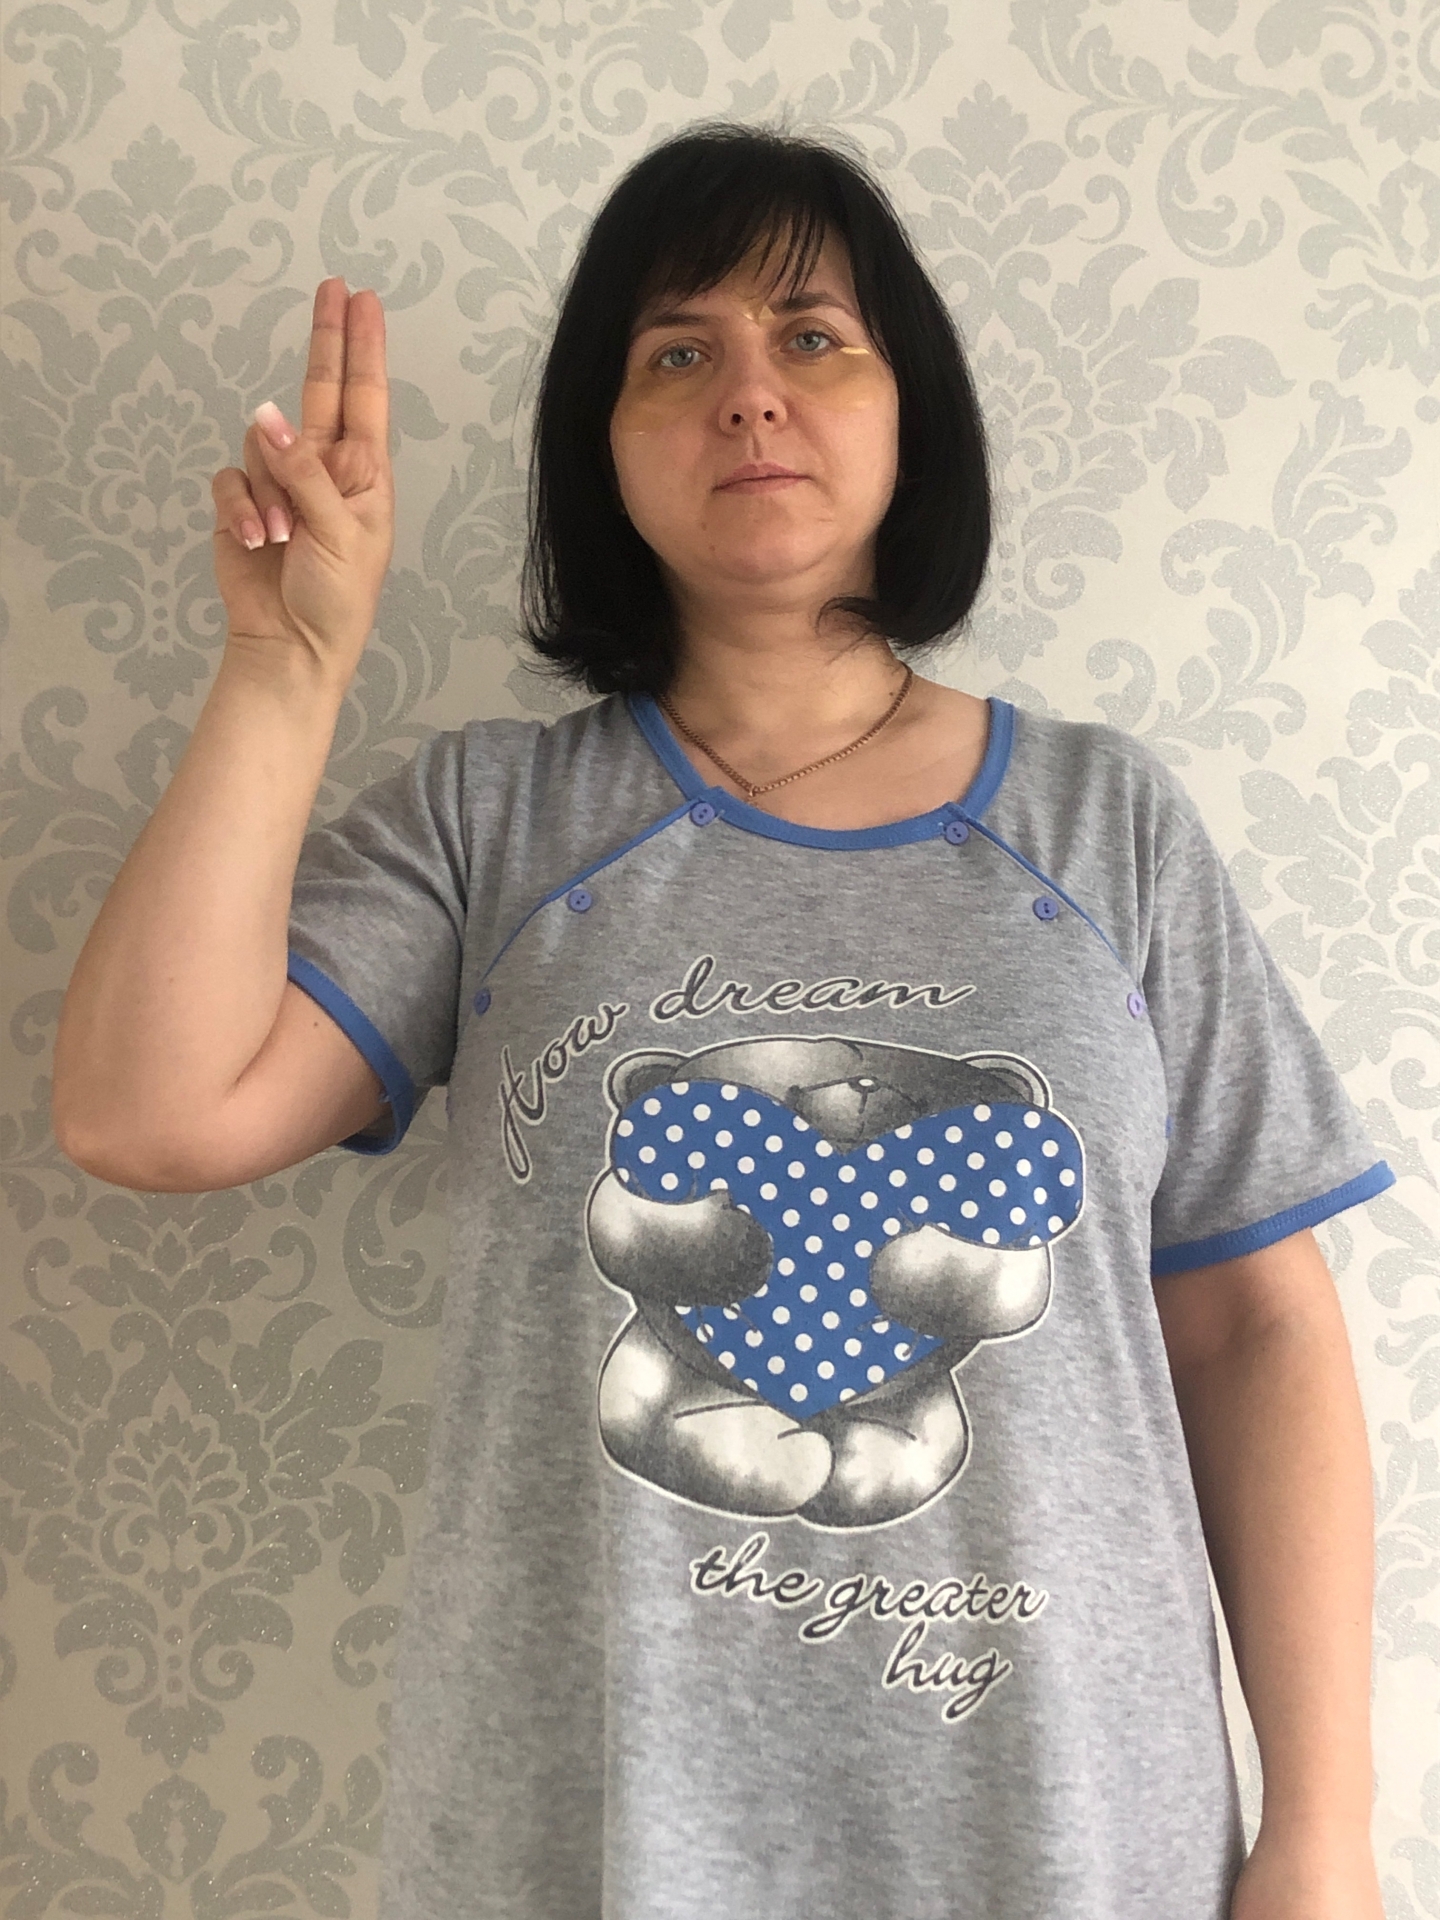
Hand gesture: two_up